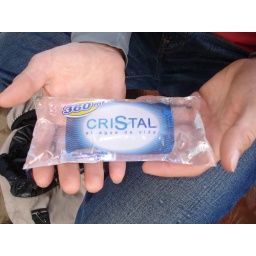
You can buy purified water in a bag here.